Lviv

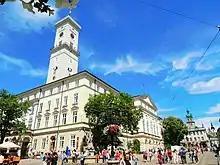
Lviv City Hall

During the Russian invasion of Ukraine, Lviv became the nation's "de facto" western capital in February 2022 as some embassies, government agencies, and media organizations were relocated from Kyiv due to the direct military threat to the capital. Lviv also became a safe haven for the Ukrainians fleeing other parts of the country affected by the invasion, their number exceeding 200,000 by 18 March 2022. Many used the city as a stopping point on their way to Poland. Lviv and the larger region around it also served as crucial arms and humanitarian supply route. Bracing for Russian attacks, local government and citizens, helped by Polish and Croatian advisers, worked to protect the city's cultural heritage by erecting makeshift barriers around historical monuments, wrapping statues, and safeguarding art treasures.